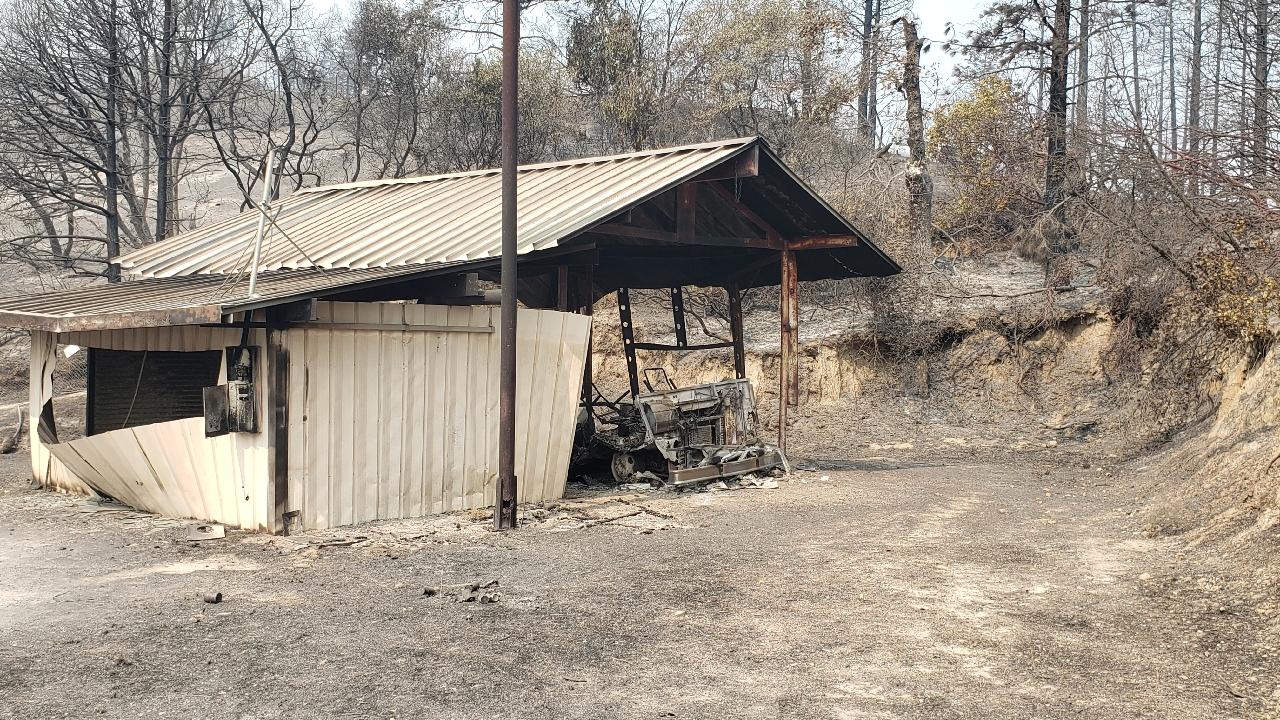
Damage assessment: destroyed